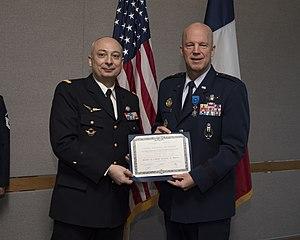
John William Raymond est un général de l'United States Space Force. Il est le premier Chef des Opérations Spatiales, le chef d’état-major de l'United States Space Force.